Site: brandenburg
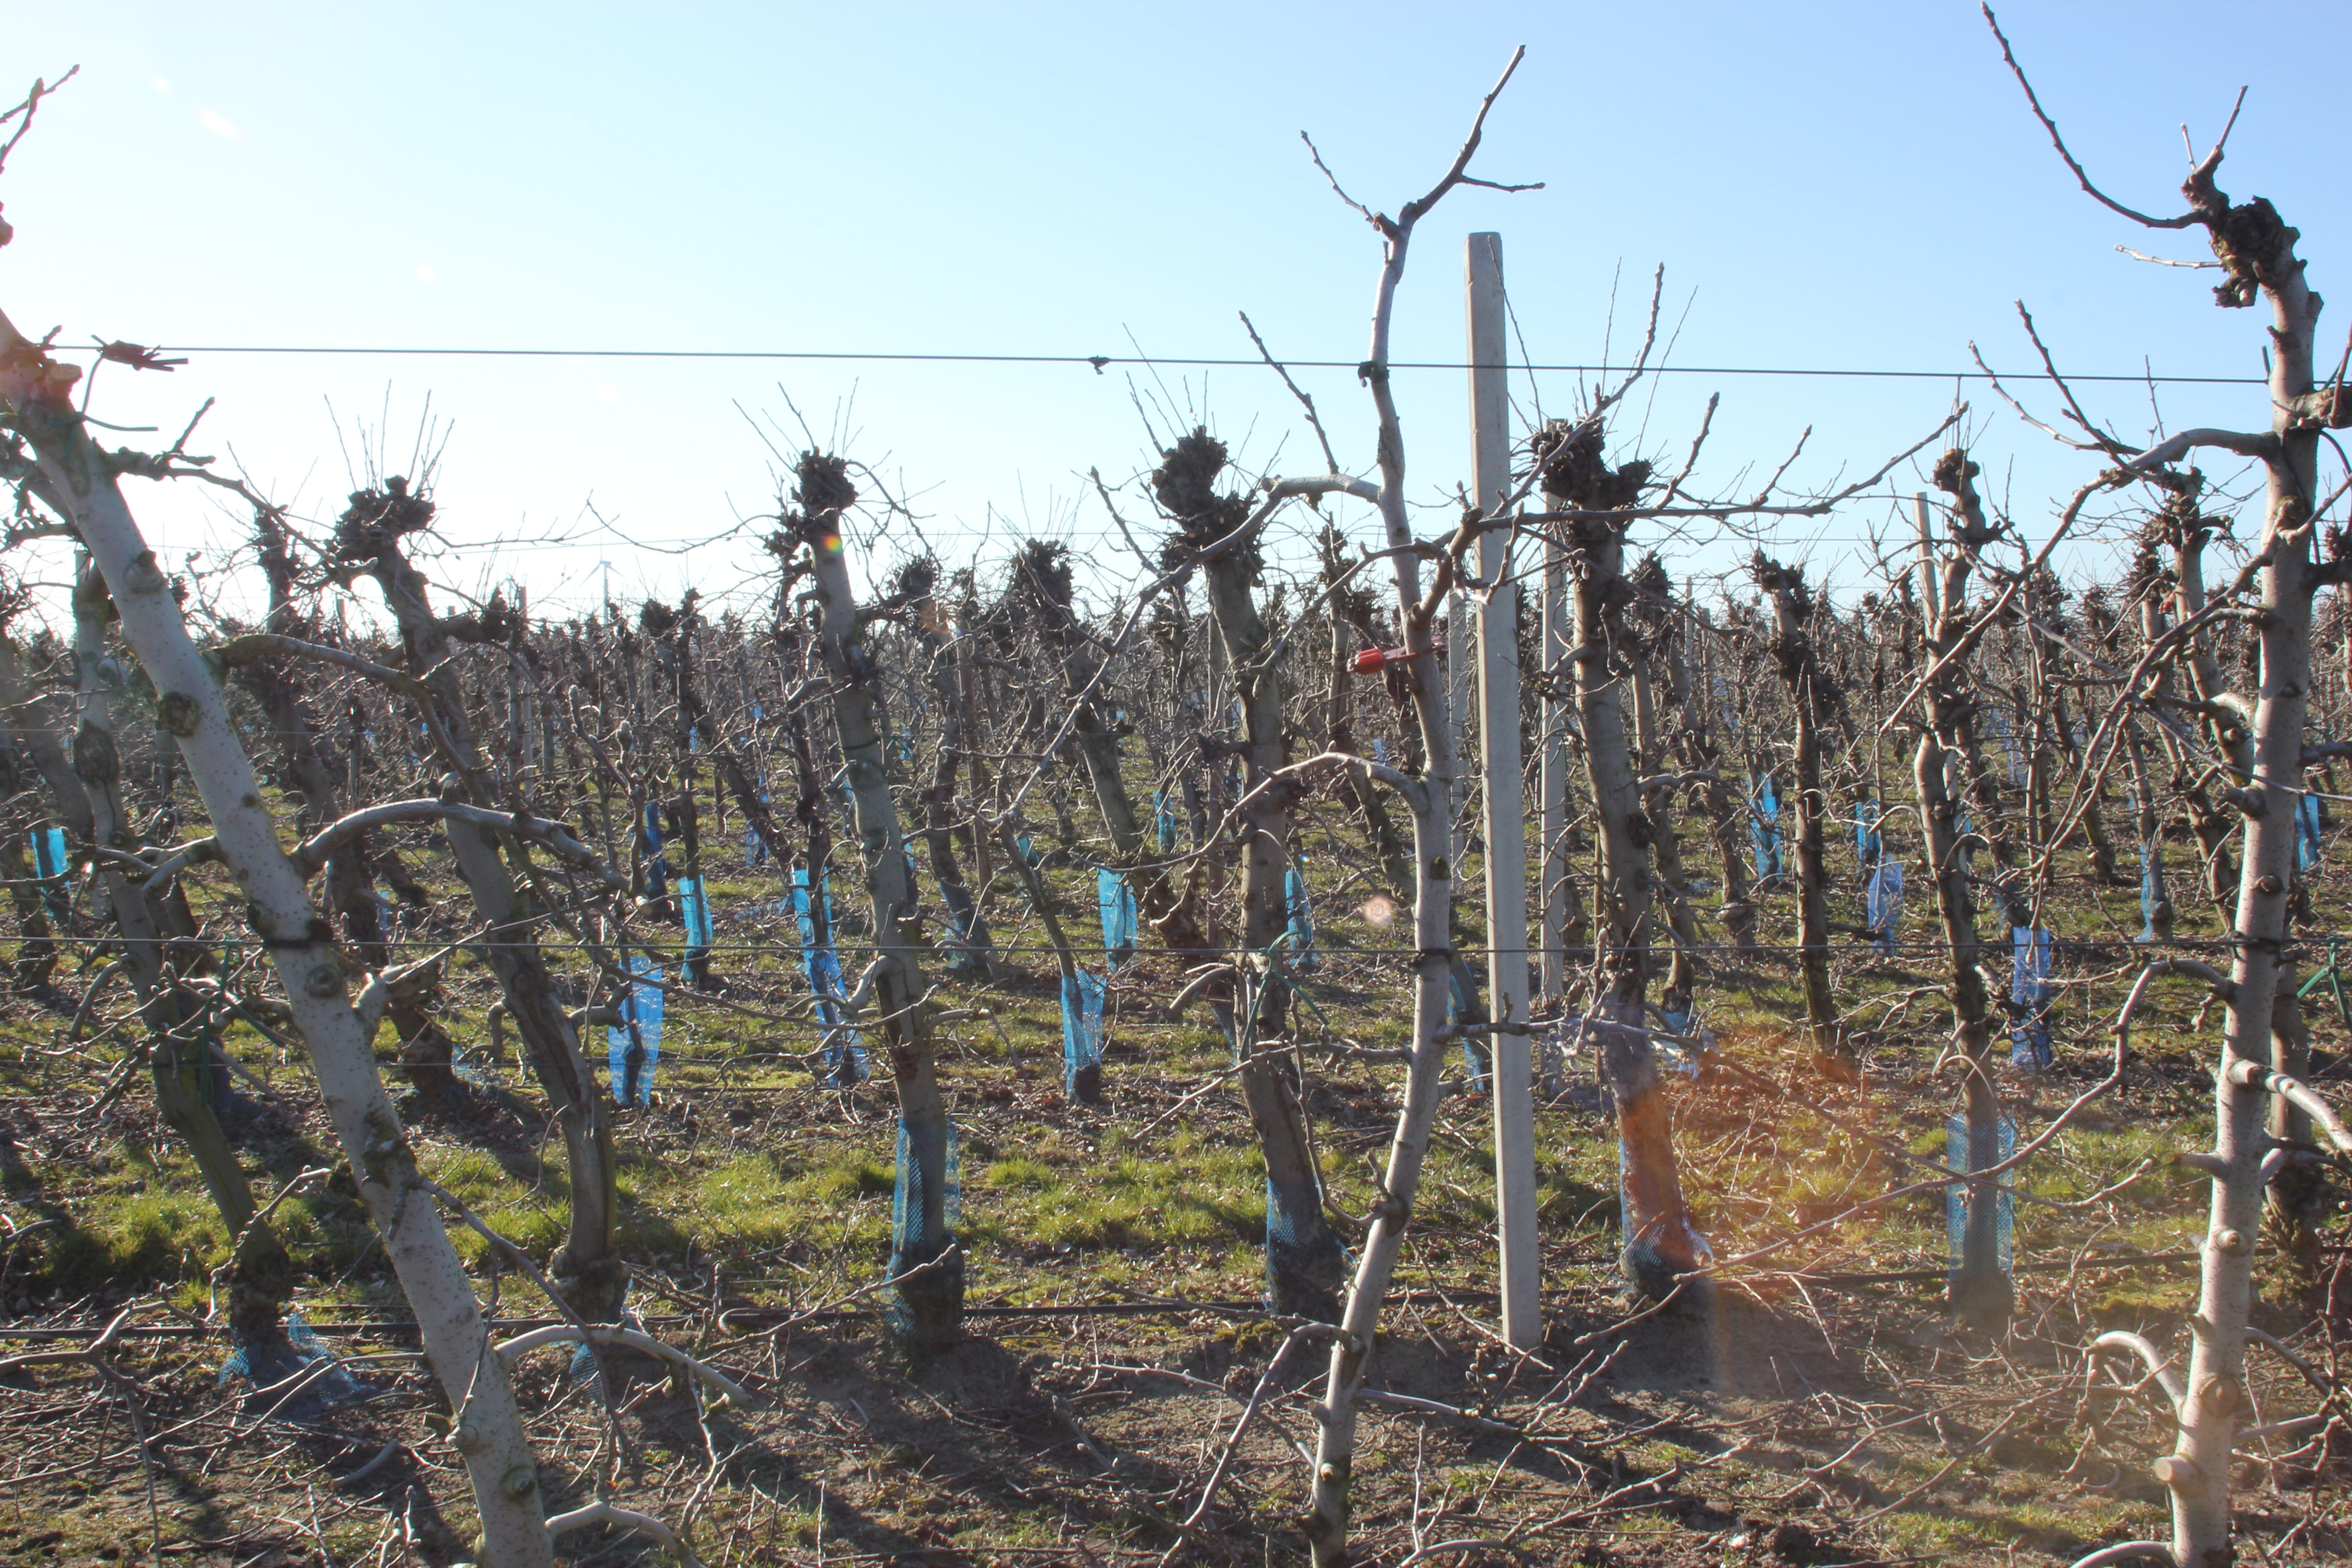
Growth stage (BBCH 03): Bud development